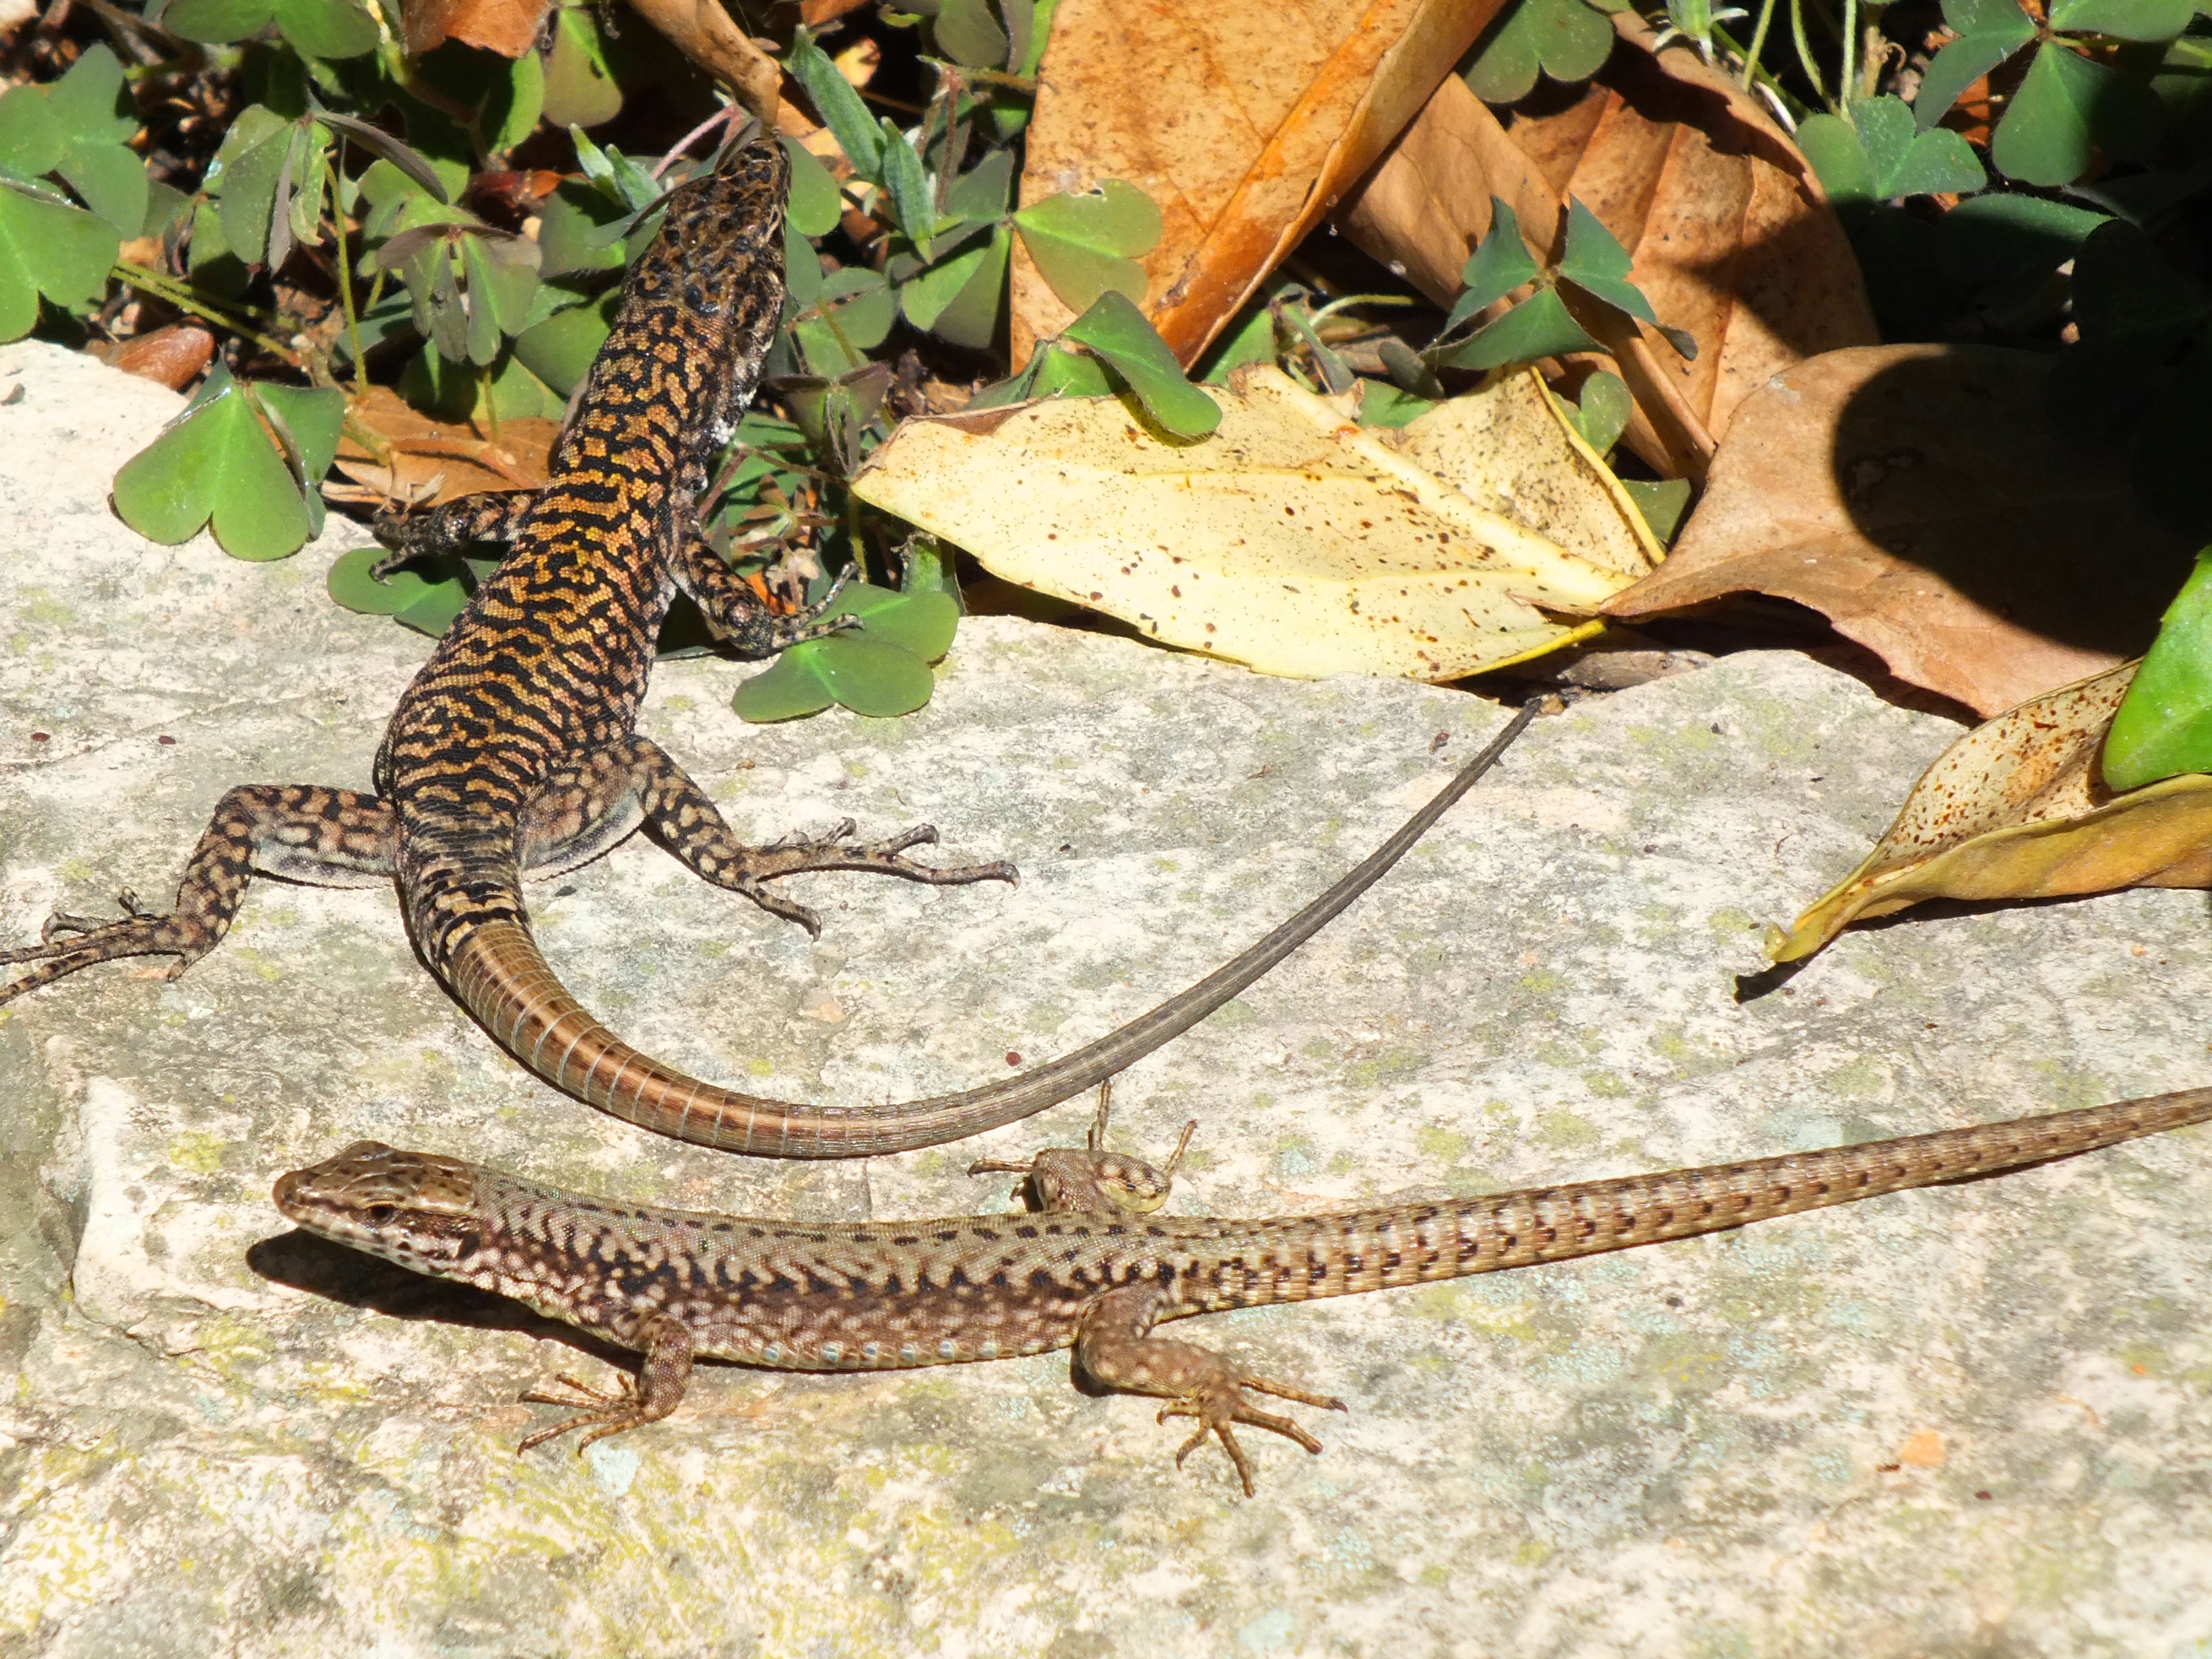
nature, sun, animal, reptile, fauna, lizard, vertebrate, lizards, animal world, serpent, lacerta, scaled reptile, lacertidae